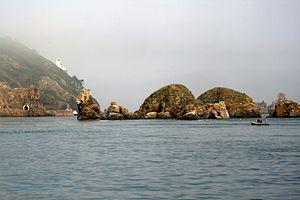
Sercq, juin 2009
Le phare de Sercq est un phare qui s'élève sur l'île de Sercq une des îles Anglo-Normandes dépendantes du bailliage de Guernesey.